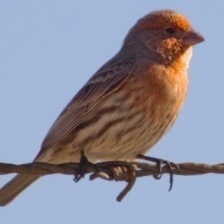
Species: HOUSE FINCH
Scientific name: HAEMORHOUS MEXICANUS
ImageNet parent category: house_finch